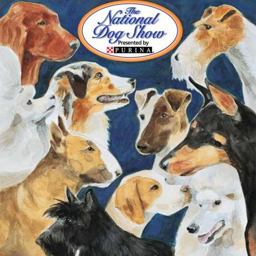
meet nine of the world 's most unusual dog breeds !